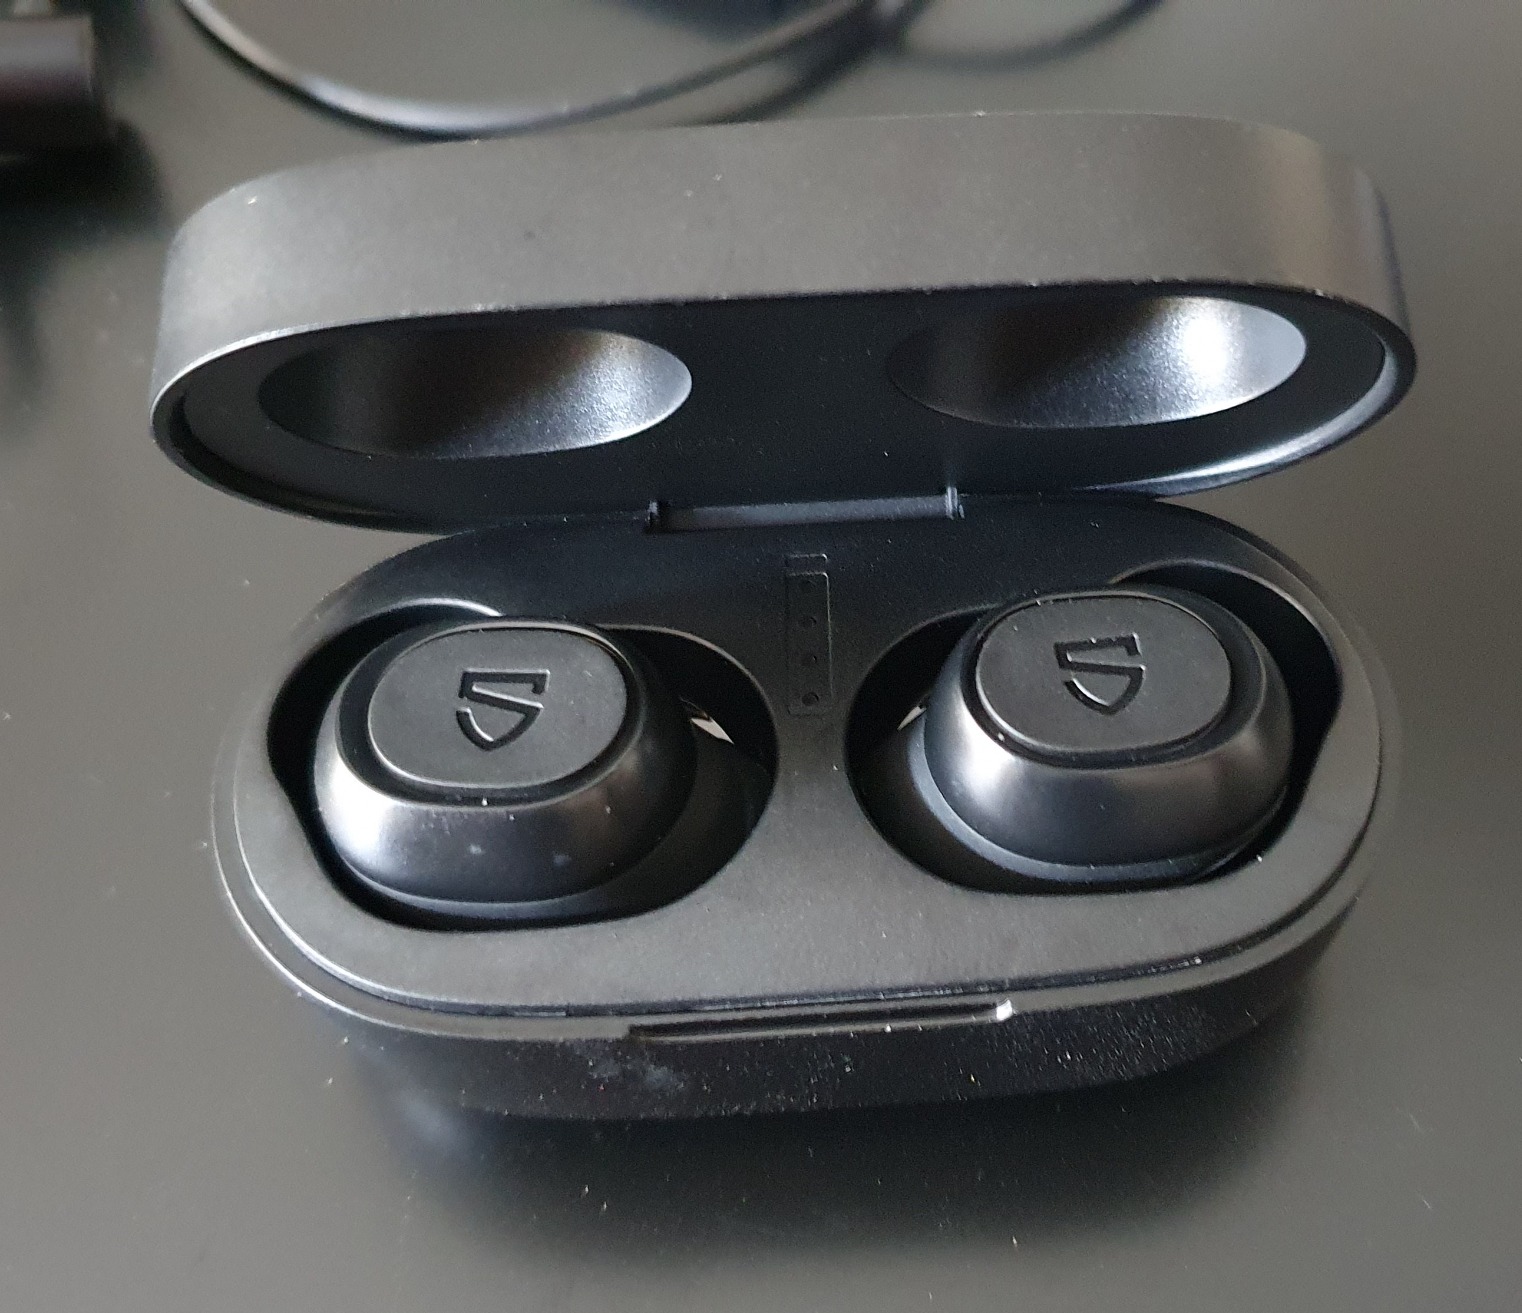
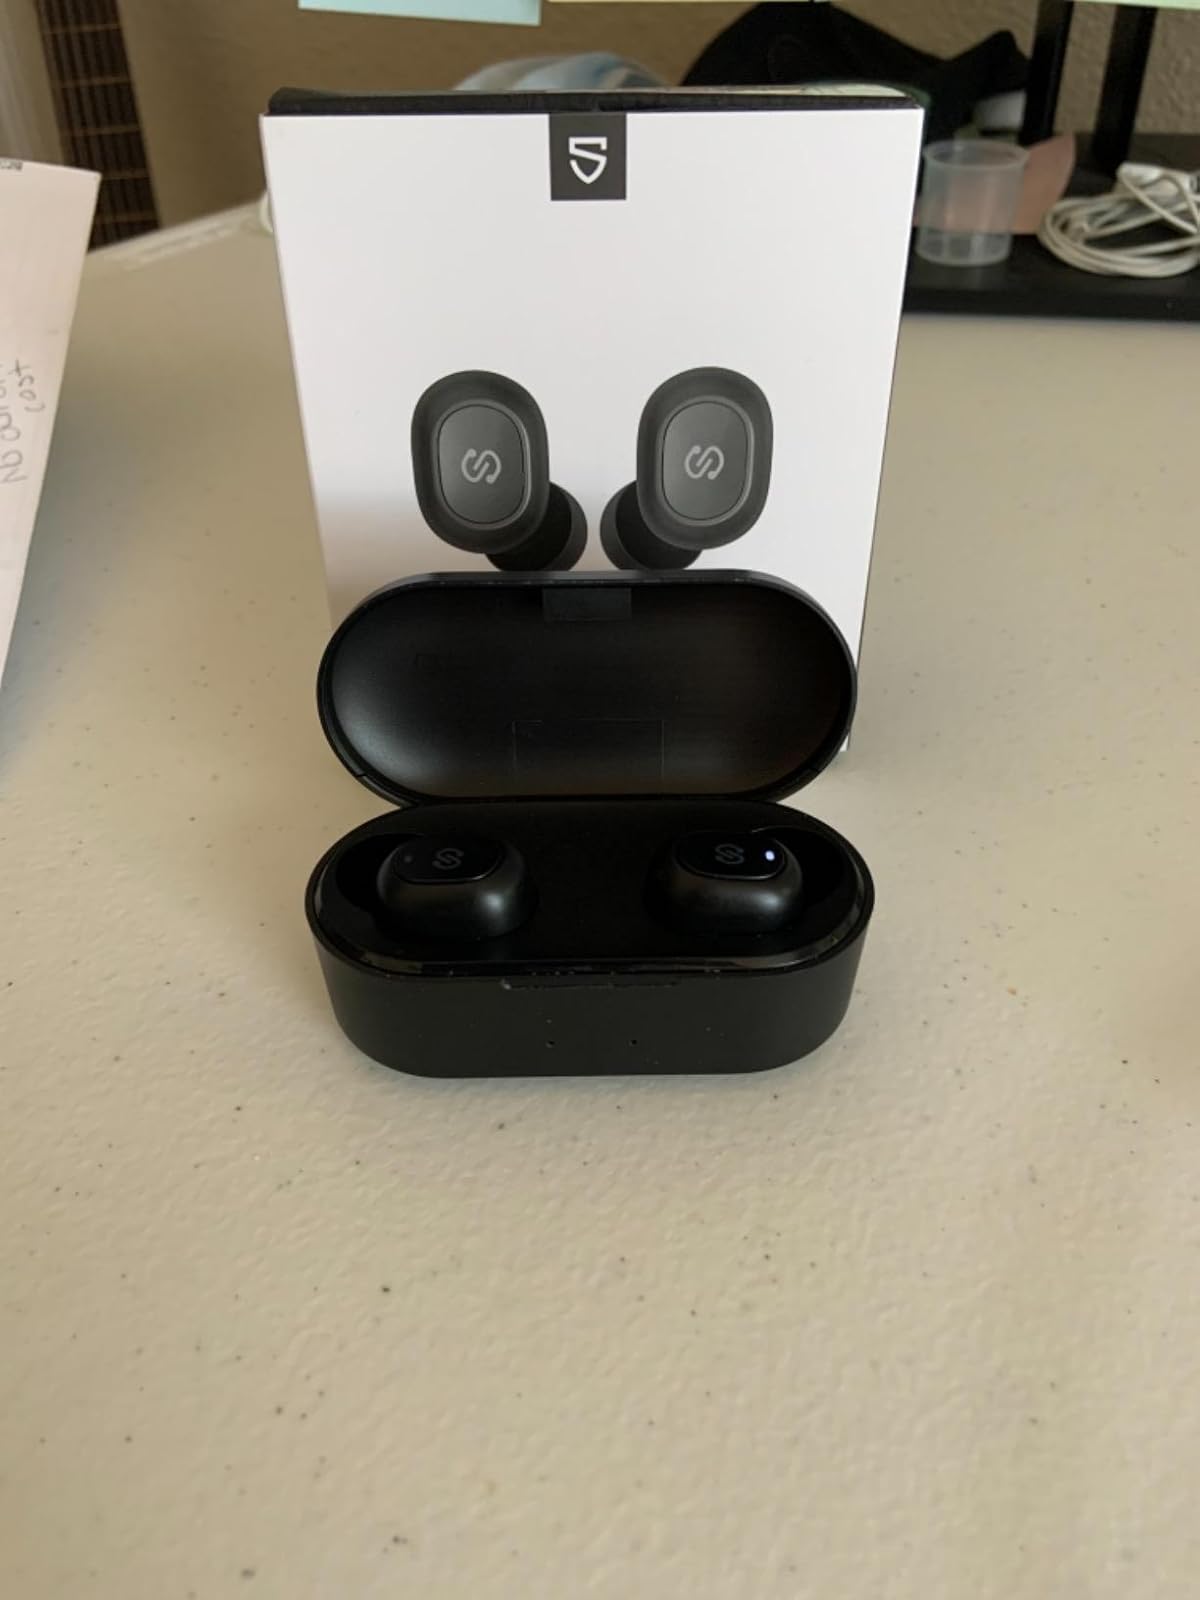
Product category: earbuds
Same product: no